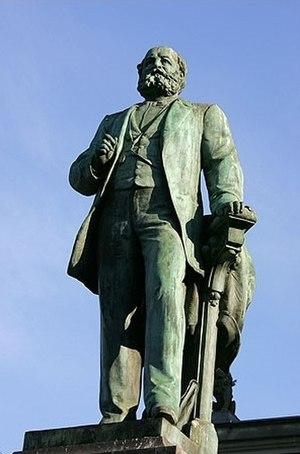
Monument commémoratif, Place de la Gare à Zurich. Auteur: Richard Kissling, 1889. Monument Alfred Escher sur la Place de la Gare.
Johann Heinrich Alfred Escher vom Glas, plus couramment appelé Alfred Escher, était un homme politique suisse, leader économique et pionnier du chemin de fer. Par son cumul de mandats politiques et l’activité qu’il a déployée dans la fondation et la direction des Chemins de fer du Nord-Est, de l’École polytechnique fédérale, du Crédit suisse, de la Société suisse d’assurances générales sur la vie humaine et de la Société des chemins de fer du Gothard, Escher a influencé comme nul autre l’évolution politique et économique de la Suisse au XIXᵉ siècle.
Zurich